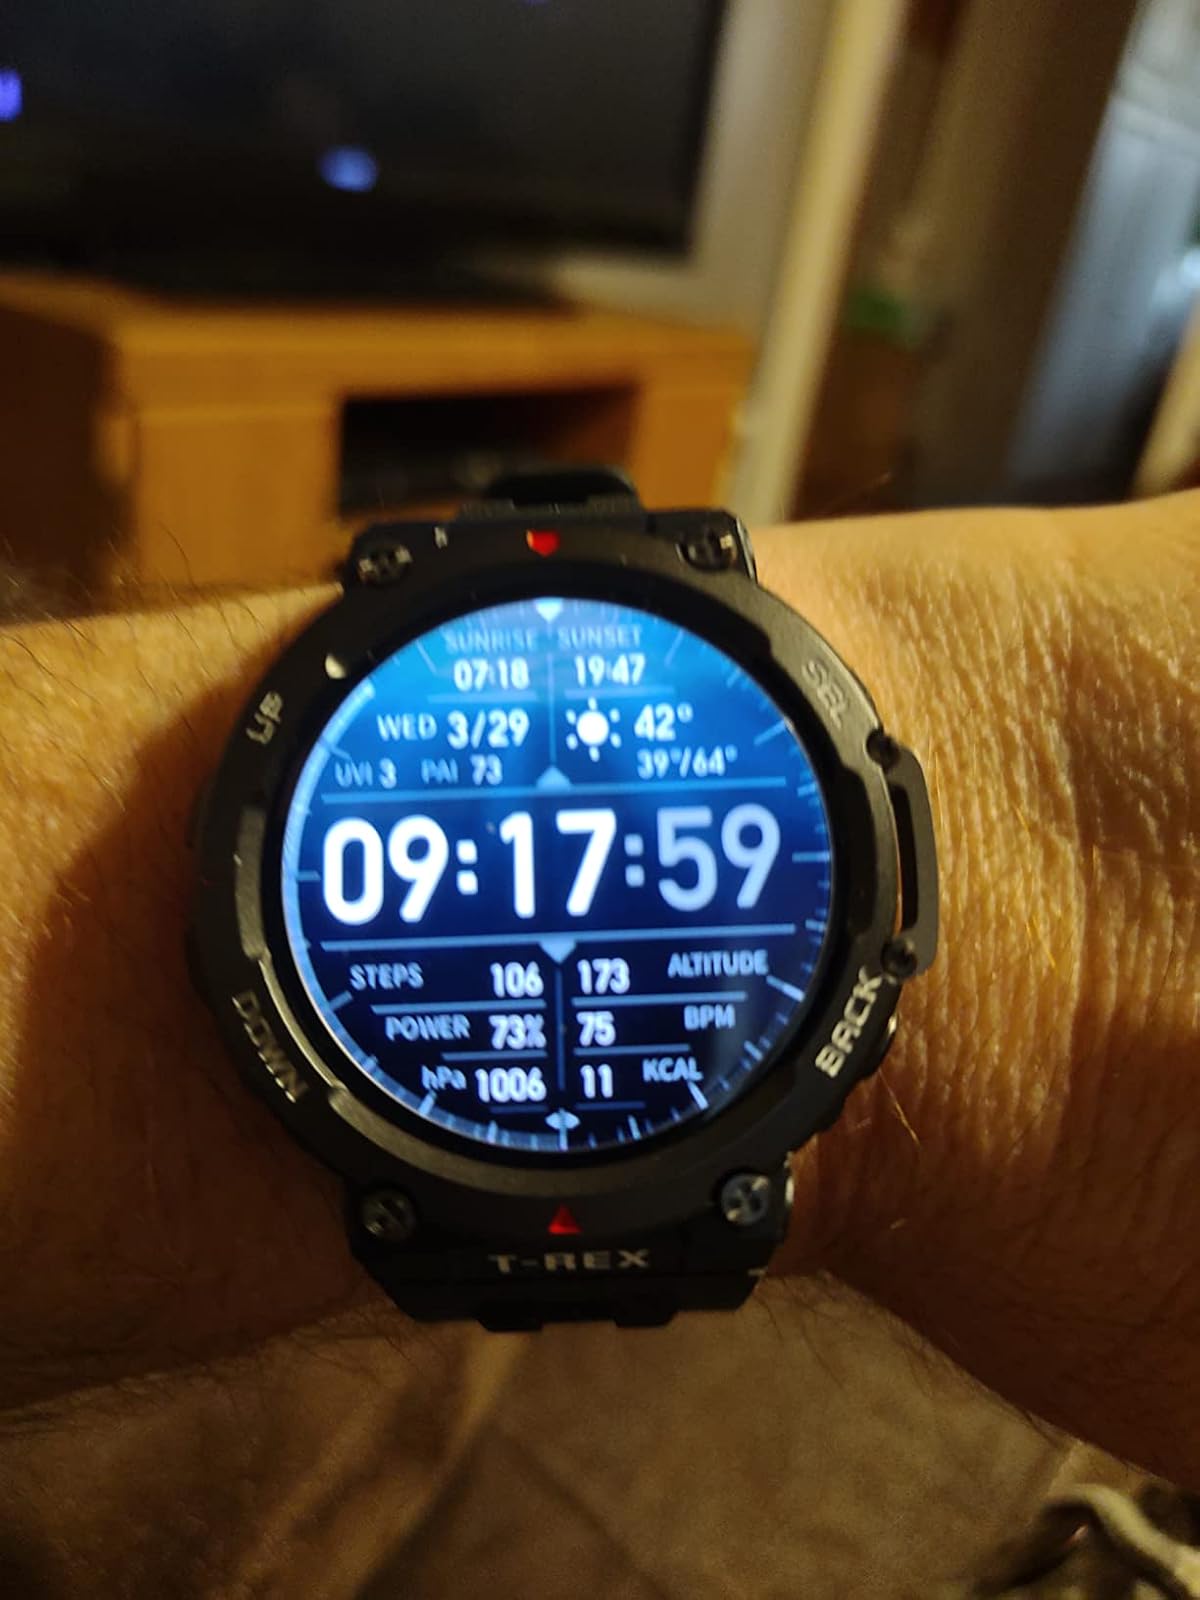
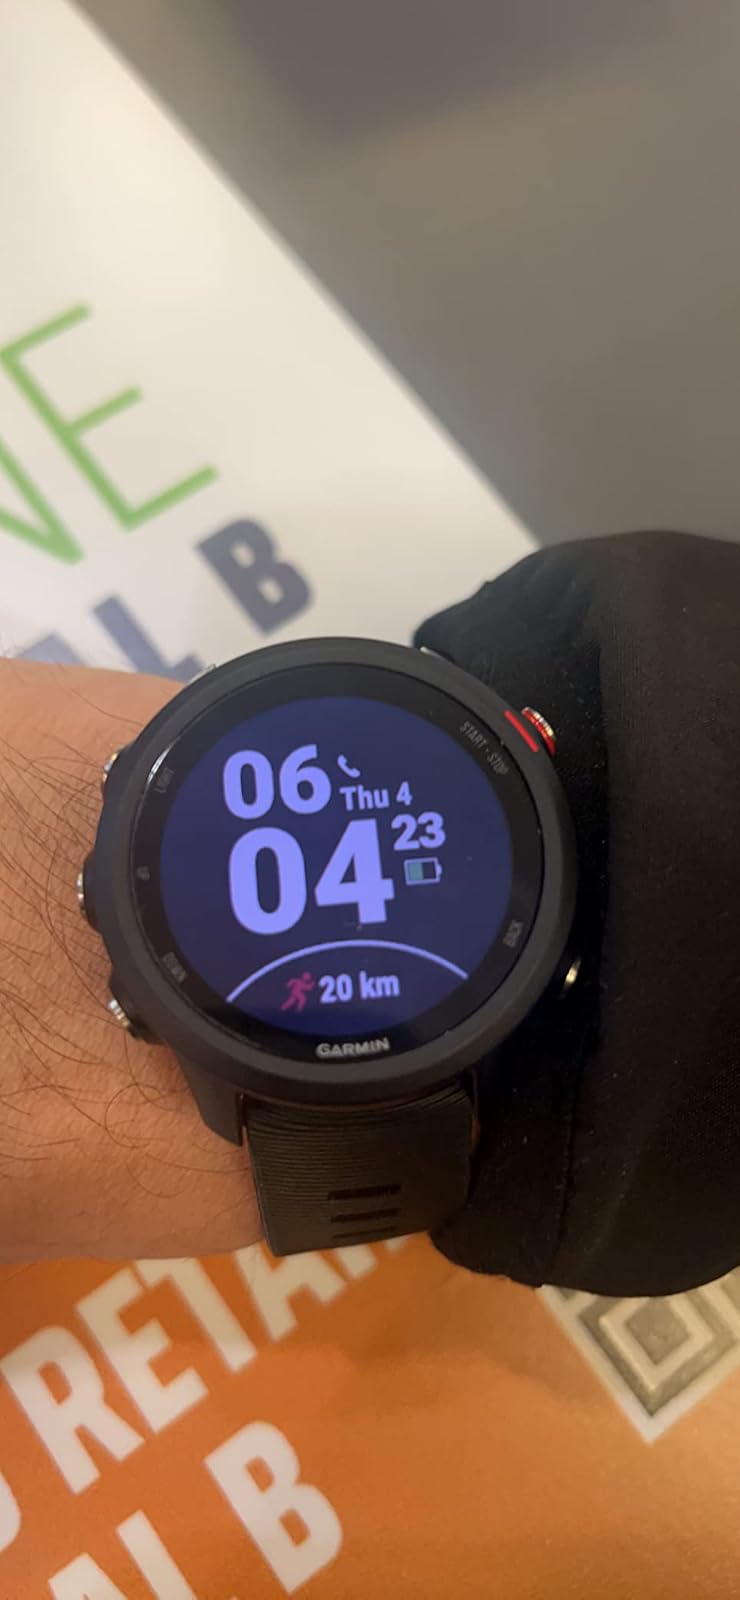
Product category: smartwatch
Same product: no